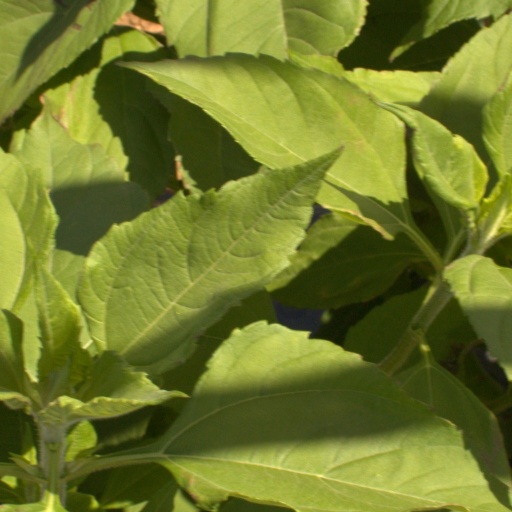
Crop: Jerusalem artichoke